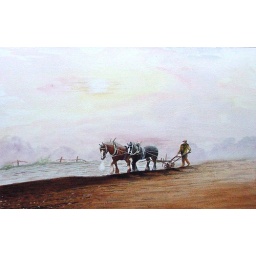
A cloud of warm breath from the toiling horse ploughing this field in the early morning